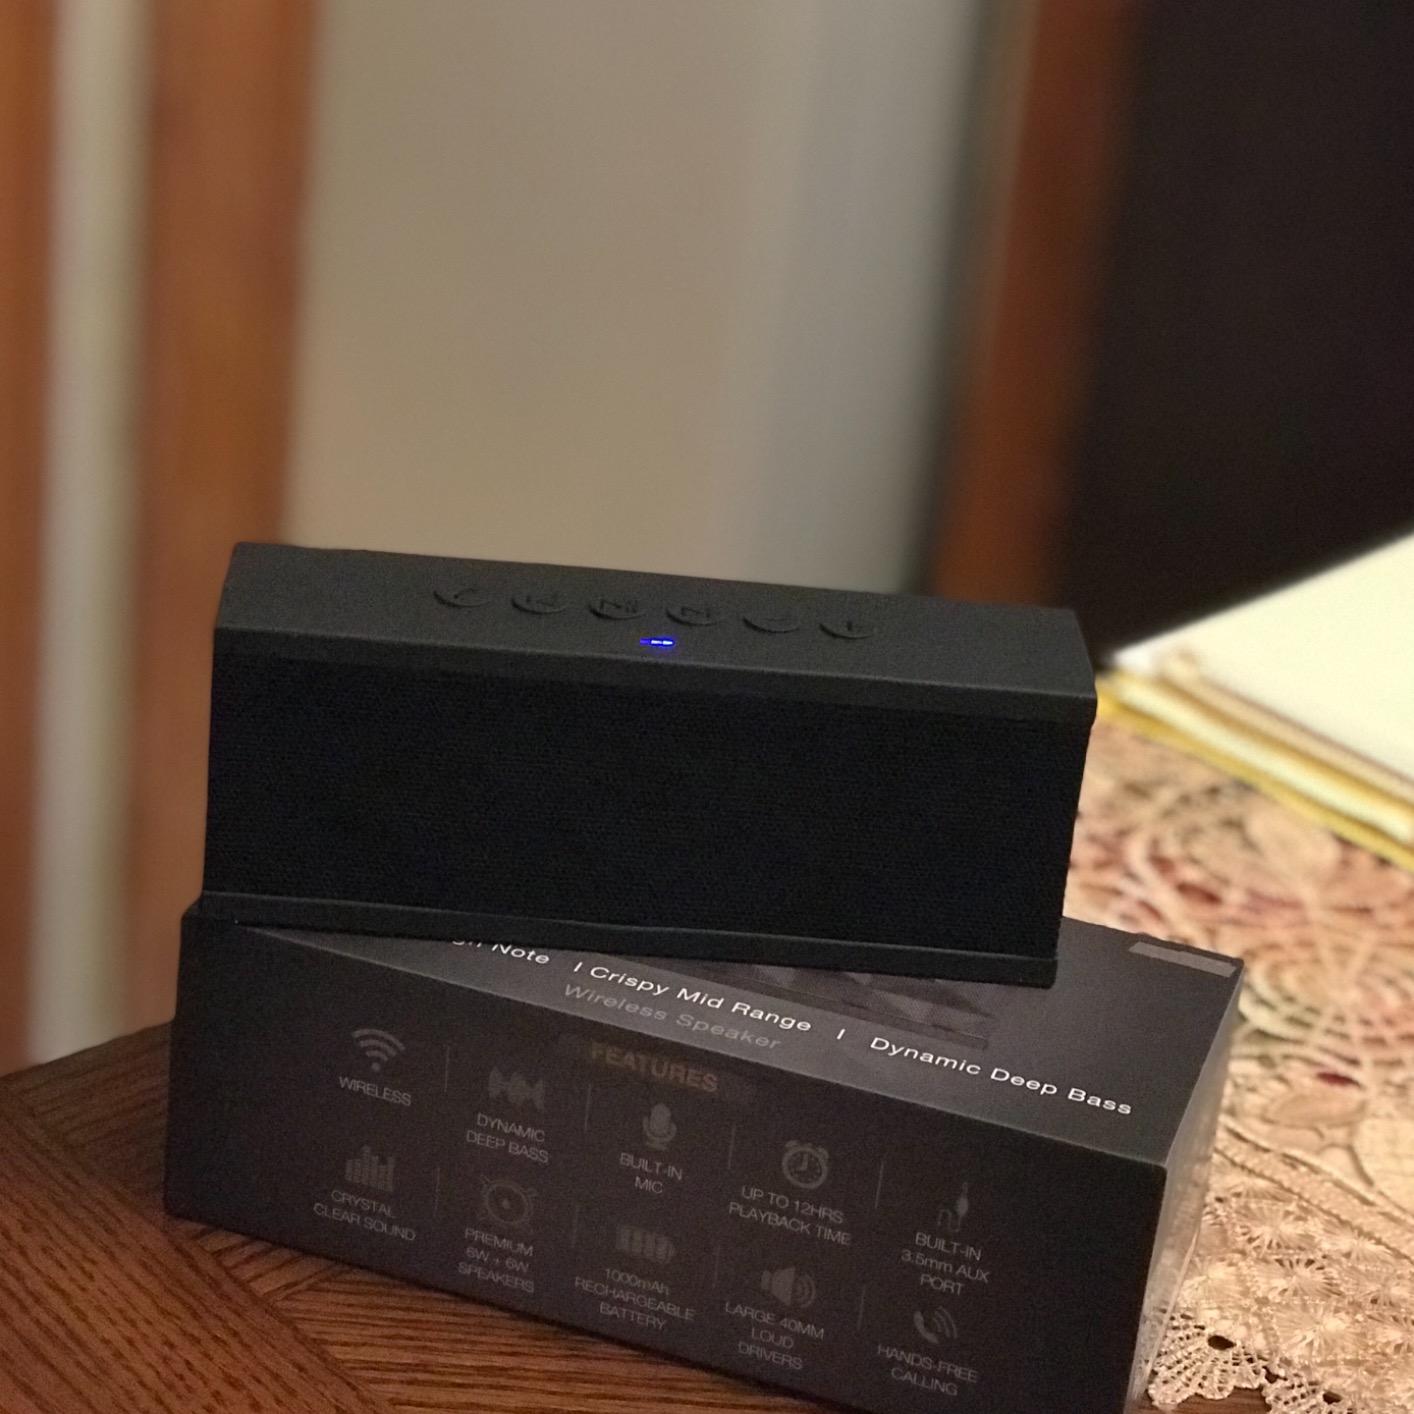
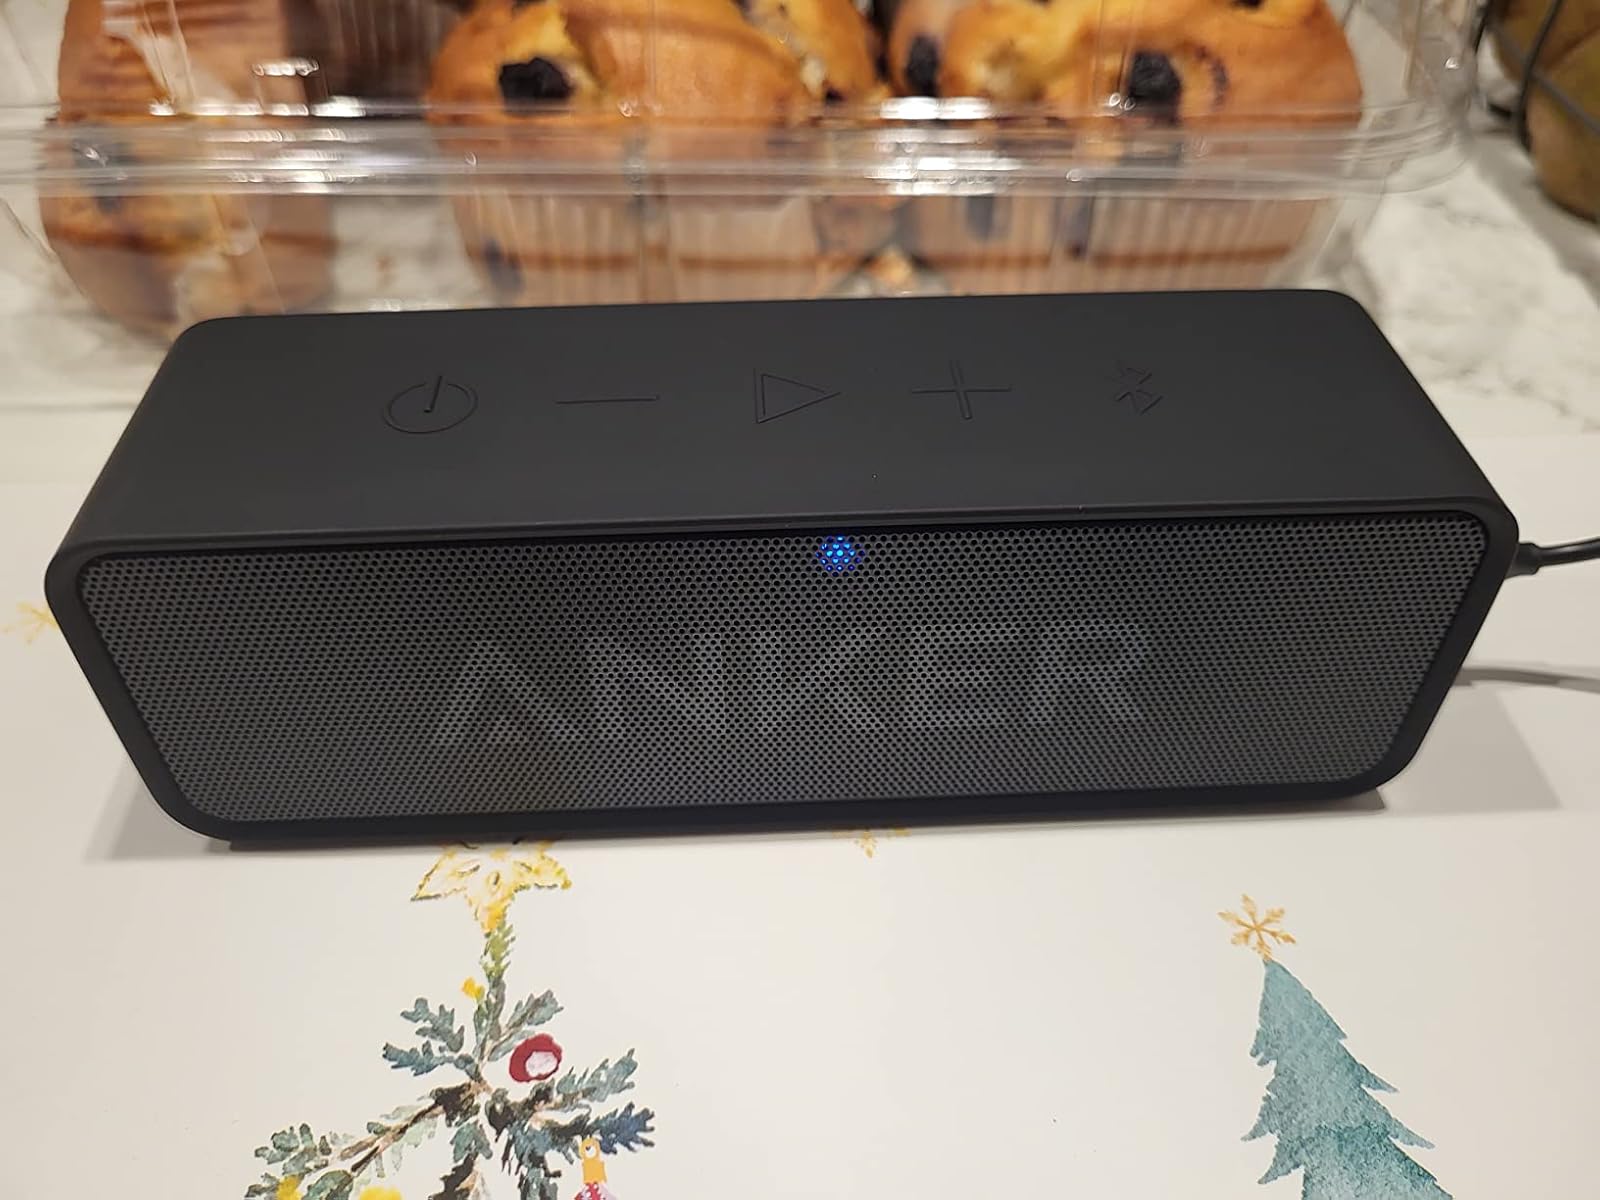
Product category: speaker
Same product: no